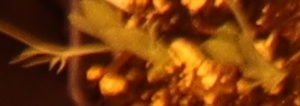
Label: Field Pea